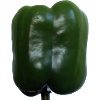
Label: green_pepper